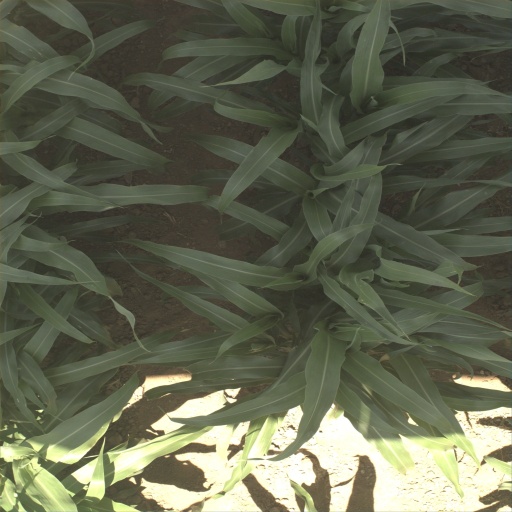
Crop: sorghum